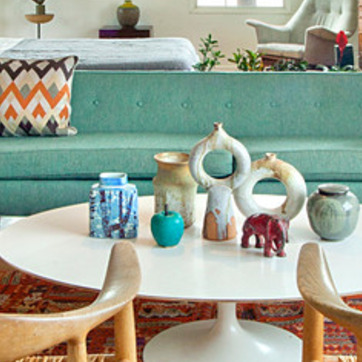
Material: ceramic